EC-SLI experiment

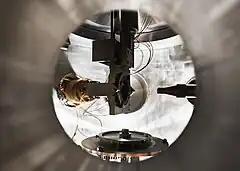
Interior view of the EC-SLI experimental setup

The experimental setup for the EC-SLI experiment is assembled on an adjustable frame structure with three sections: a beam tube and collimation chamber, experimental, and a vacuum block. It is mounted to the GHM beamline at the ISOLDE facility.